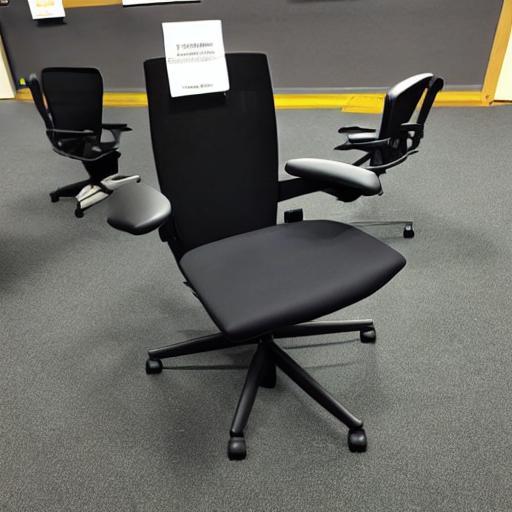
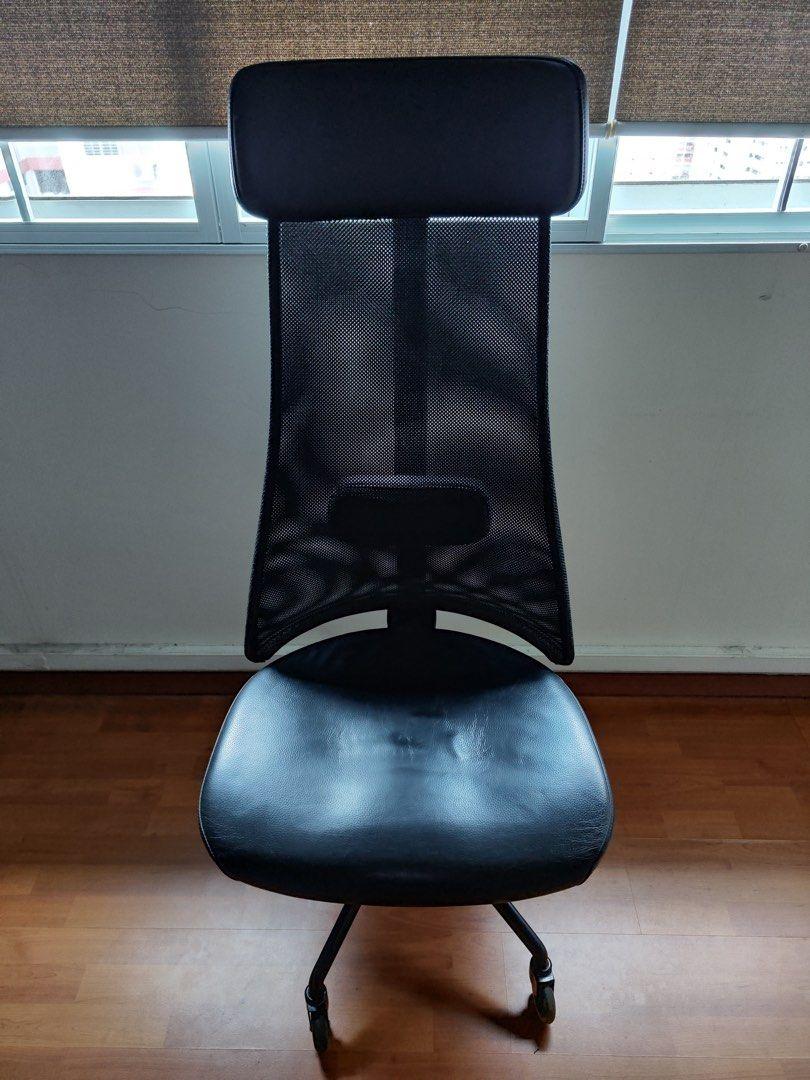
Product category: items_chair
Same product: no